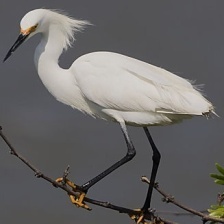
Species: SNOWY EGRET
Scientific name: EGRETTA THULA